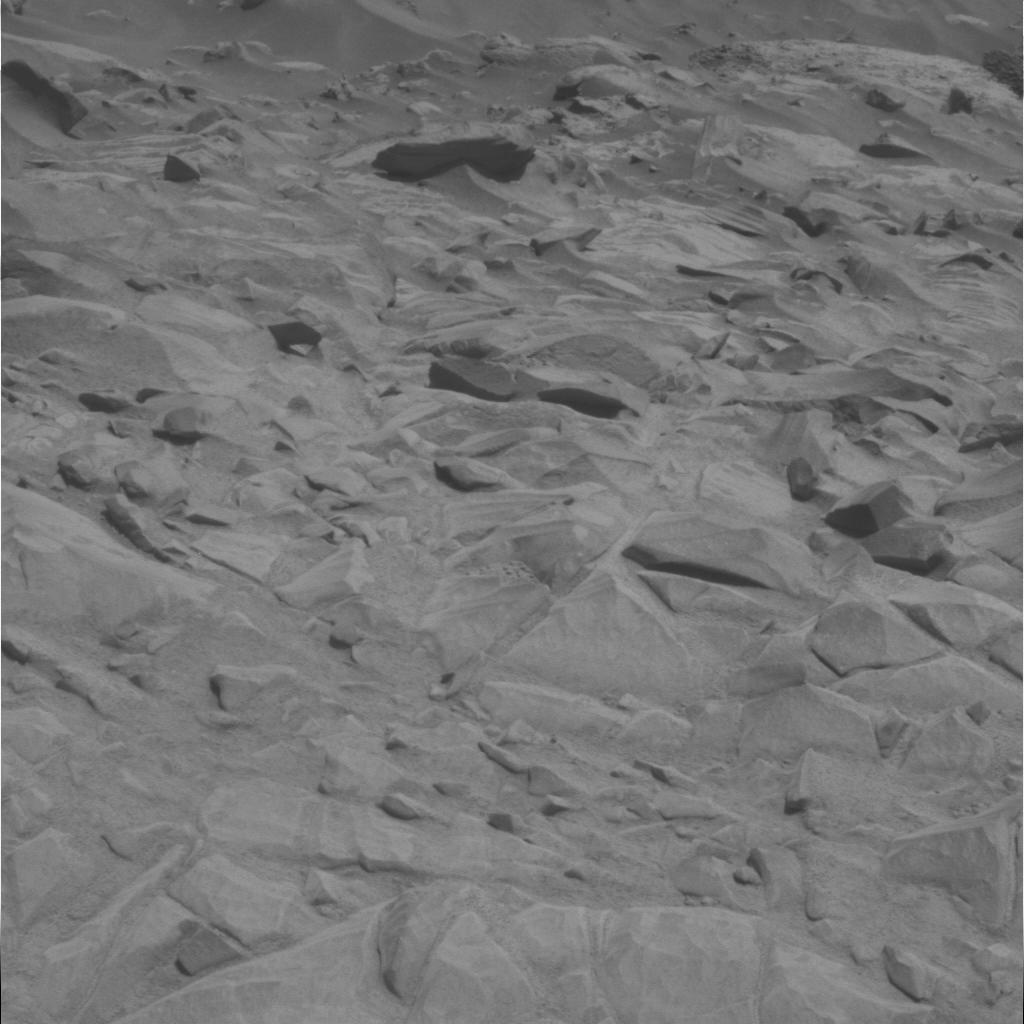
Surface features visible: Rock Outcrops, Float Rocks, Rock (Linear Features), Soil, Nearby Surface